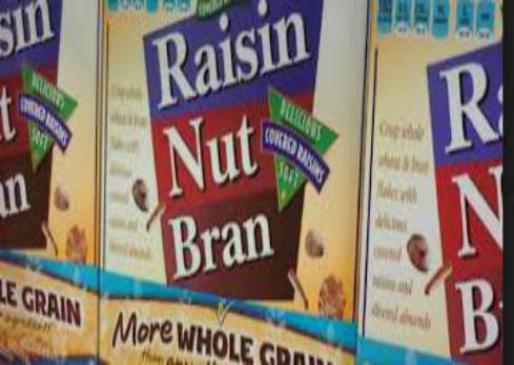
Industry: Food